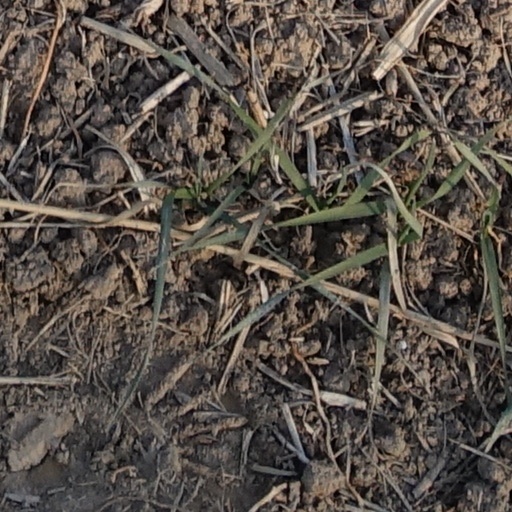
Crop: wheat